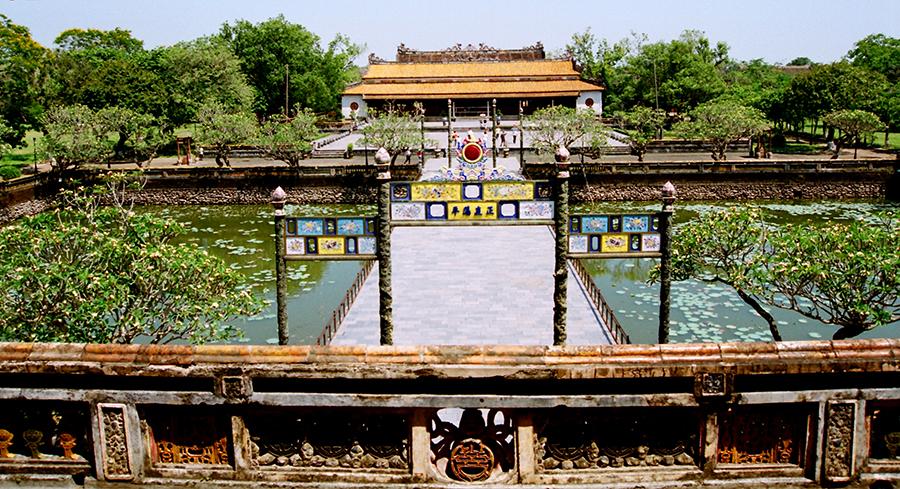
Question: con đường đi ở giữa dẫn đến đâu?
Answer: dẫn vào sân một cung điện